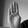
ASL letter: B